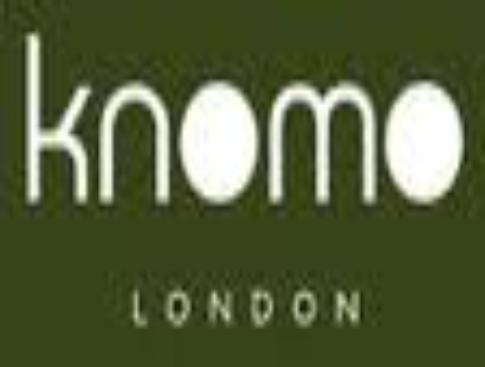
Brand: Knomo
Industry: Clothes